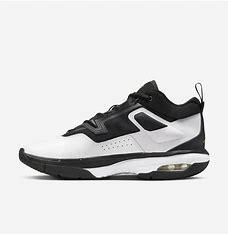
Brand: Jordan
Model: Stay Loyal 3